Al-Sareeh SC

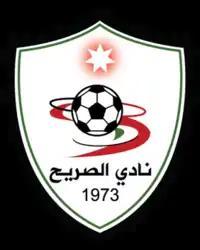
Alternative logo of Al-Sareeh SC

Al-Sareeh Sports Club is a Jordanian professional football club which is based in the district of Al-Sareeh in Irbid. The club currently competes in the Jordanian First Division League, the second tier of Jordanian football.